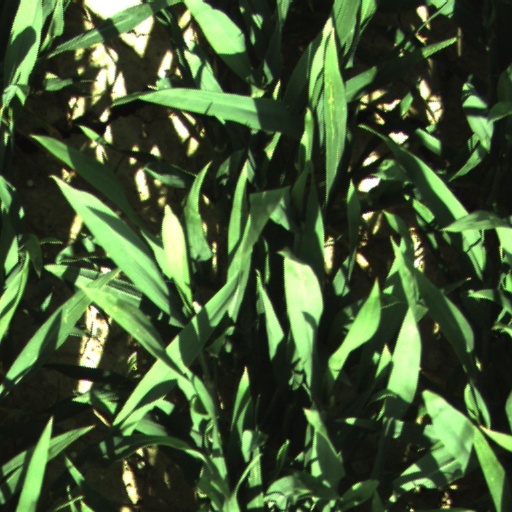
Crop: wheat